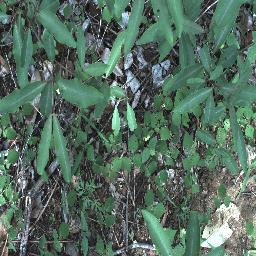
Label: rubber_vine